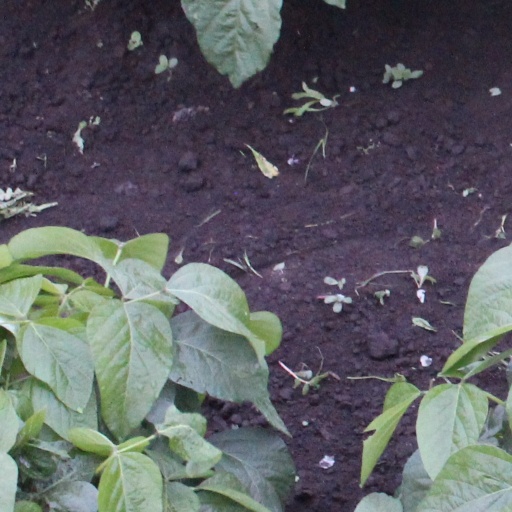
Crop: soybean